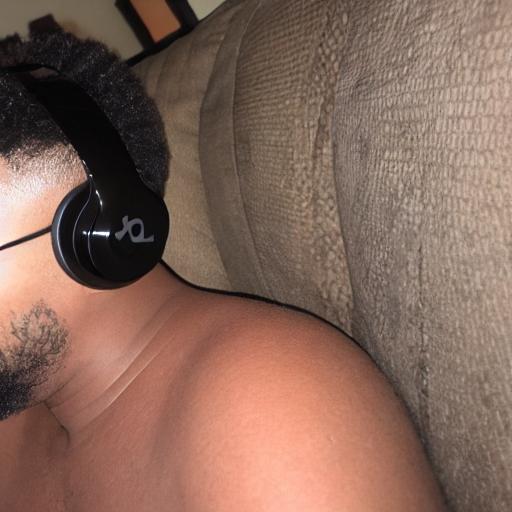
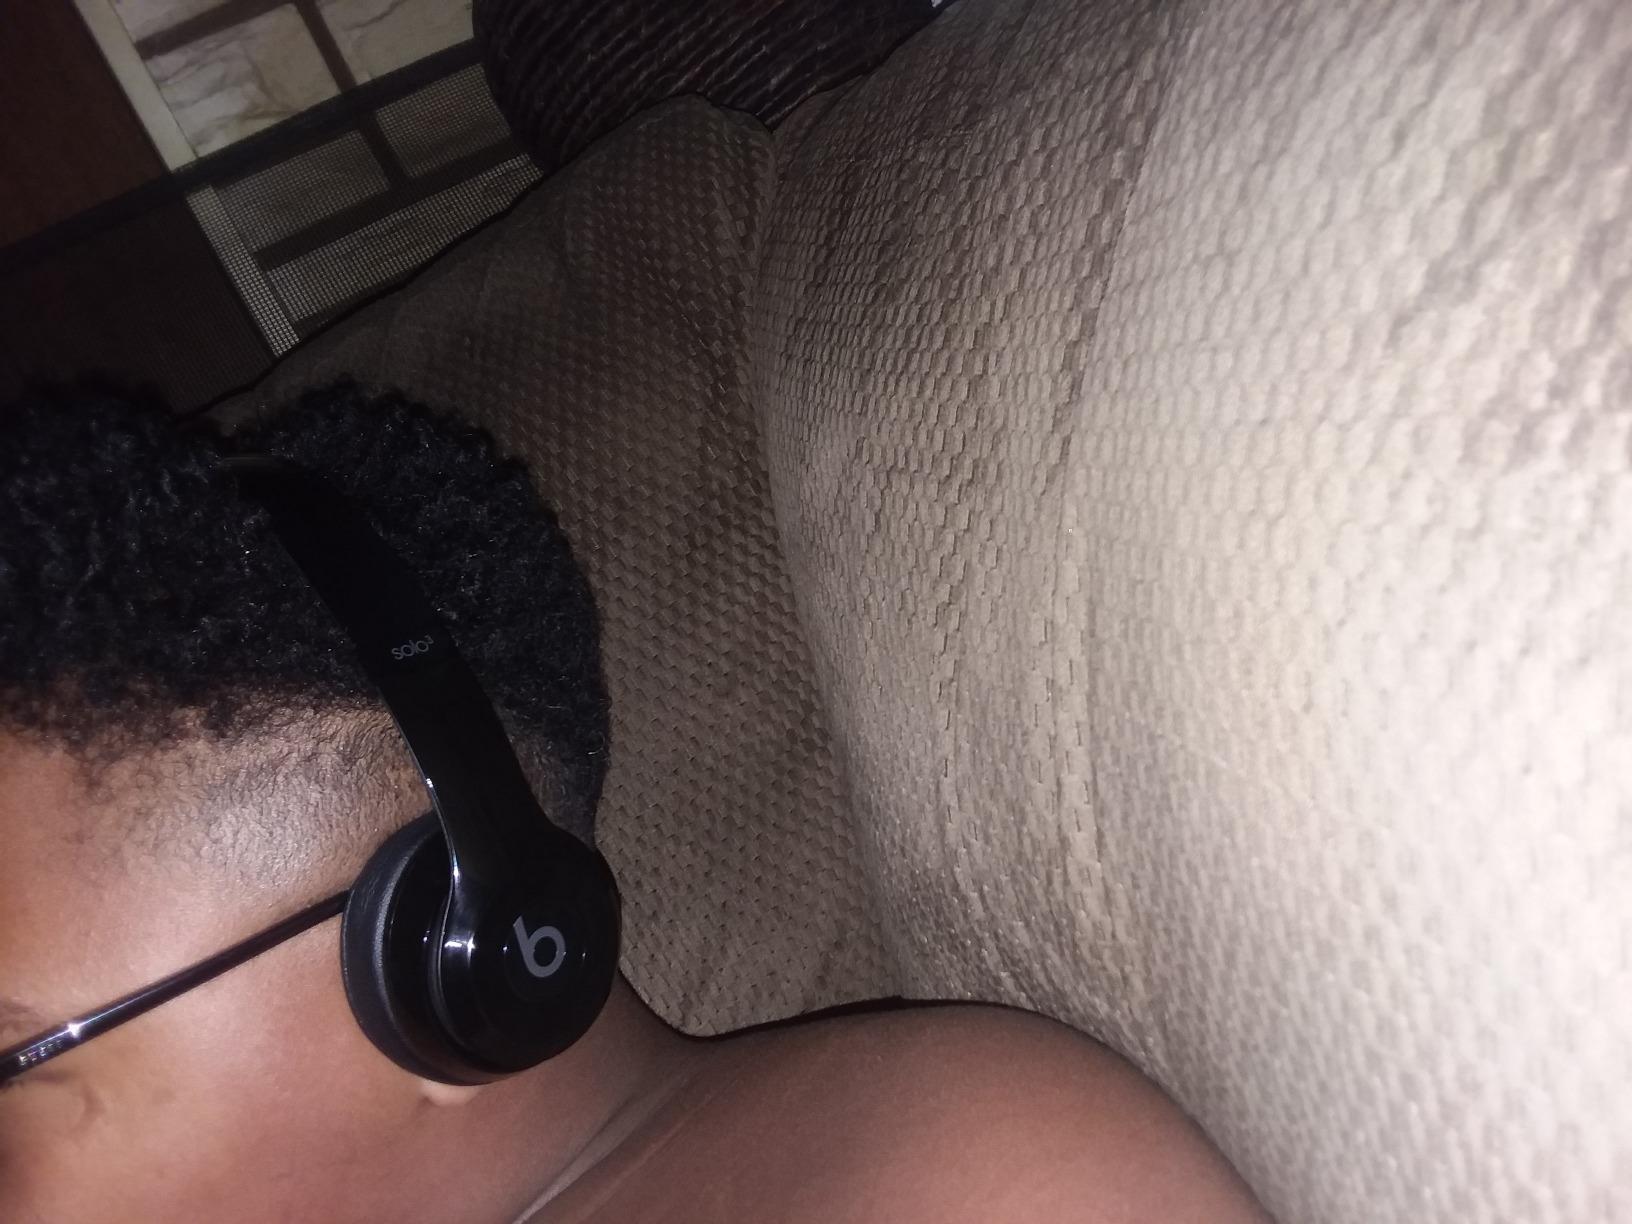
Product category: headphones
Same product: no